Frankfurt-Höchst station

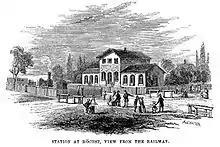
Höchst station in 1839 in an English engraving of 1846

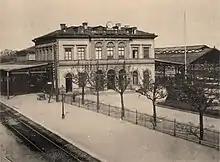
The second Höchst station in 1880

The first Höchst station was built as part of one of the oldest railways in Germany. On 26 September 1839, four years after the opening of Germany's first railway from Nuremberg to Fürth, the first section of the Taunus Railway opened from the Taunus station in Frankfurt, running nine kilometres west to Höchst. The original Höchst station was located 400 metres east of the current location on Königsteiner Straße.